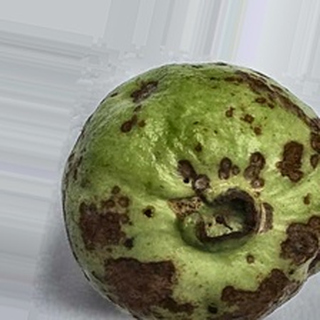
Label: guava_anthracnose